Eduard Herold

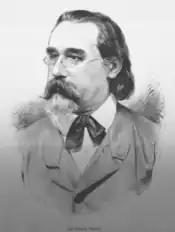
Eduard Herold; by Jan Vilímek (1885)

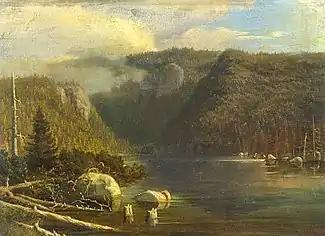
Černé jezero (Black Lake)

Jan Eduard Herold (16 September 1820 in Prague – 5 August 1895 in Prague) was a Czech painter, illustrator, art critic and writer.